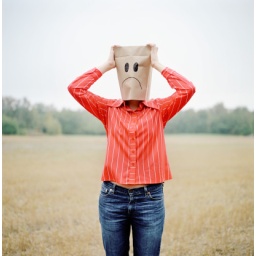
Close-up of a young woman with a paper bag over her head